Dragon Lady

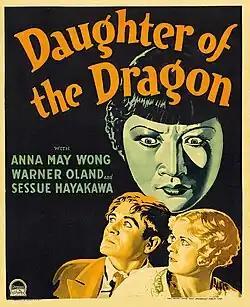
Anna May Wong as the daughter of Fu Manchu in "Daughter of the Dragon" (1931)

Although sources such as the "Oxford English Dictionary" list uses of "dragon" and even "dragoness" from the 18th and 19th centuries to indicate a fierce and aggressive woman, there does not appear to be any use in English of "Dragon Lady" before its introduction by Milton Caniff in his comic strip "Terry and the Pirates". The character first appeared on December 16, 1934, and the "Dragon Lady" appellation was first used on January 6, 1935. The term does not appear in earlier "Yellow Peril" fiction such as the Fu Manchu series by Sax Rohmer or in the works of Matthew Phipps Shiel such as "The Yellow Danger" (1898) or "The Dragon" (1913). However, a 1931 film based on Rohmer’s "The Daughter of Fu Manchu", titled "Daughter of the Dragon", is thought to have been partly the inspiration for the Caniff cartoon name. Wong plays Princess Ling Moy, a version of Fu Manchu's daughter Fah Lo Suee.